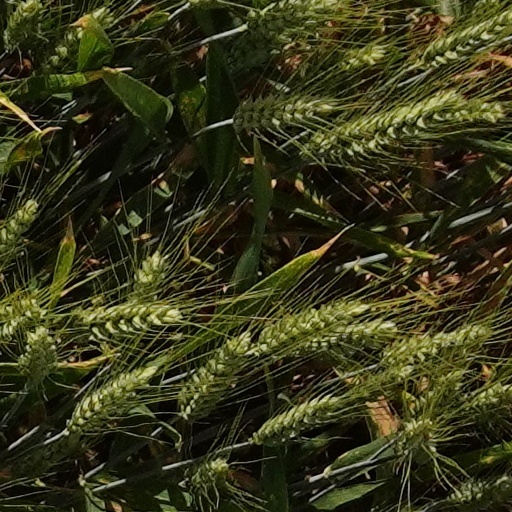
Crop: wheat